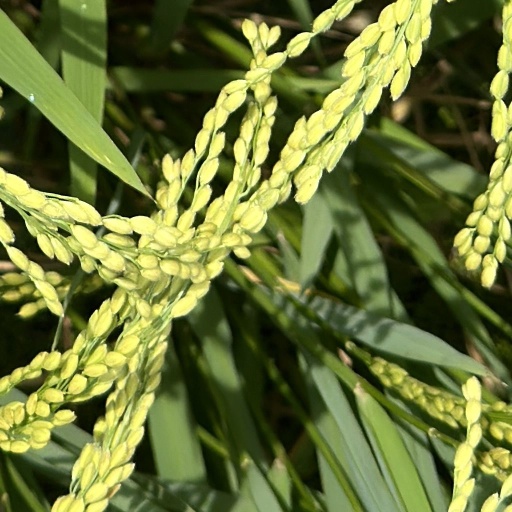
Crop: rice